D.Gray-man

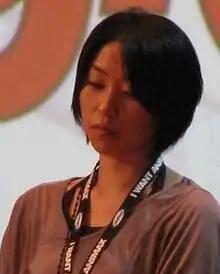

After graduating from high school, Hoshino was unsure what job get: animating or writing manga. When drawing manga, Hoshino saw herself as a failure when trying to draw manga, series aimed towards young girls. As a result, she decided to focus on manga aimed towards male readers, manga. After sending a one-shot to Shueisha, the response from the editorial was positive much to Hoshino's surprise. "D.Gray-man" originated from a one-shot that Hoshino developed during her youth, where she aspired to write the Earl as the main character of her own works. However, finding the character unsuitable for a manga magazine aimed at teenagers, she instead created Allen to be the protagonist. Hoshino sent a draft of "D.Gray-man" to Shueisha on an unspecified date. She had mixed feelings about writing the series, since she had been offered other jobs (such as developing video games). However, Shueisha liked the draft and the staff asked Hoshino to go ahead with the series in 2004 believing it would be popular. She had originally intended to write a story about zombies, but was discouraged by her editor T-shi and decided to abandon the idea during the third chapter. Asked about her inspiration for writing about the supernatural, Hoshino said that she feared the supernatural after seeing the 1973 film "The Exorcist". Although the horror film frightened her, it also inspired the author to design the manga's Akuma. The area in the series known as Noah's Ark was based on science fiction ideas rather than the supernatural ideas that had influenced the Akuma. After conceiving of the Ark's role in the series, Hoshino decided to write a song when Allen is rebuilding it through a piano. She requested help from her editor, a university graduate, but decided to use her own lyrics. She blamed it on her own ego.